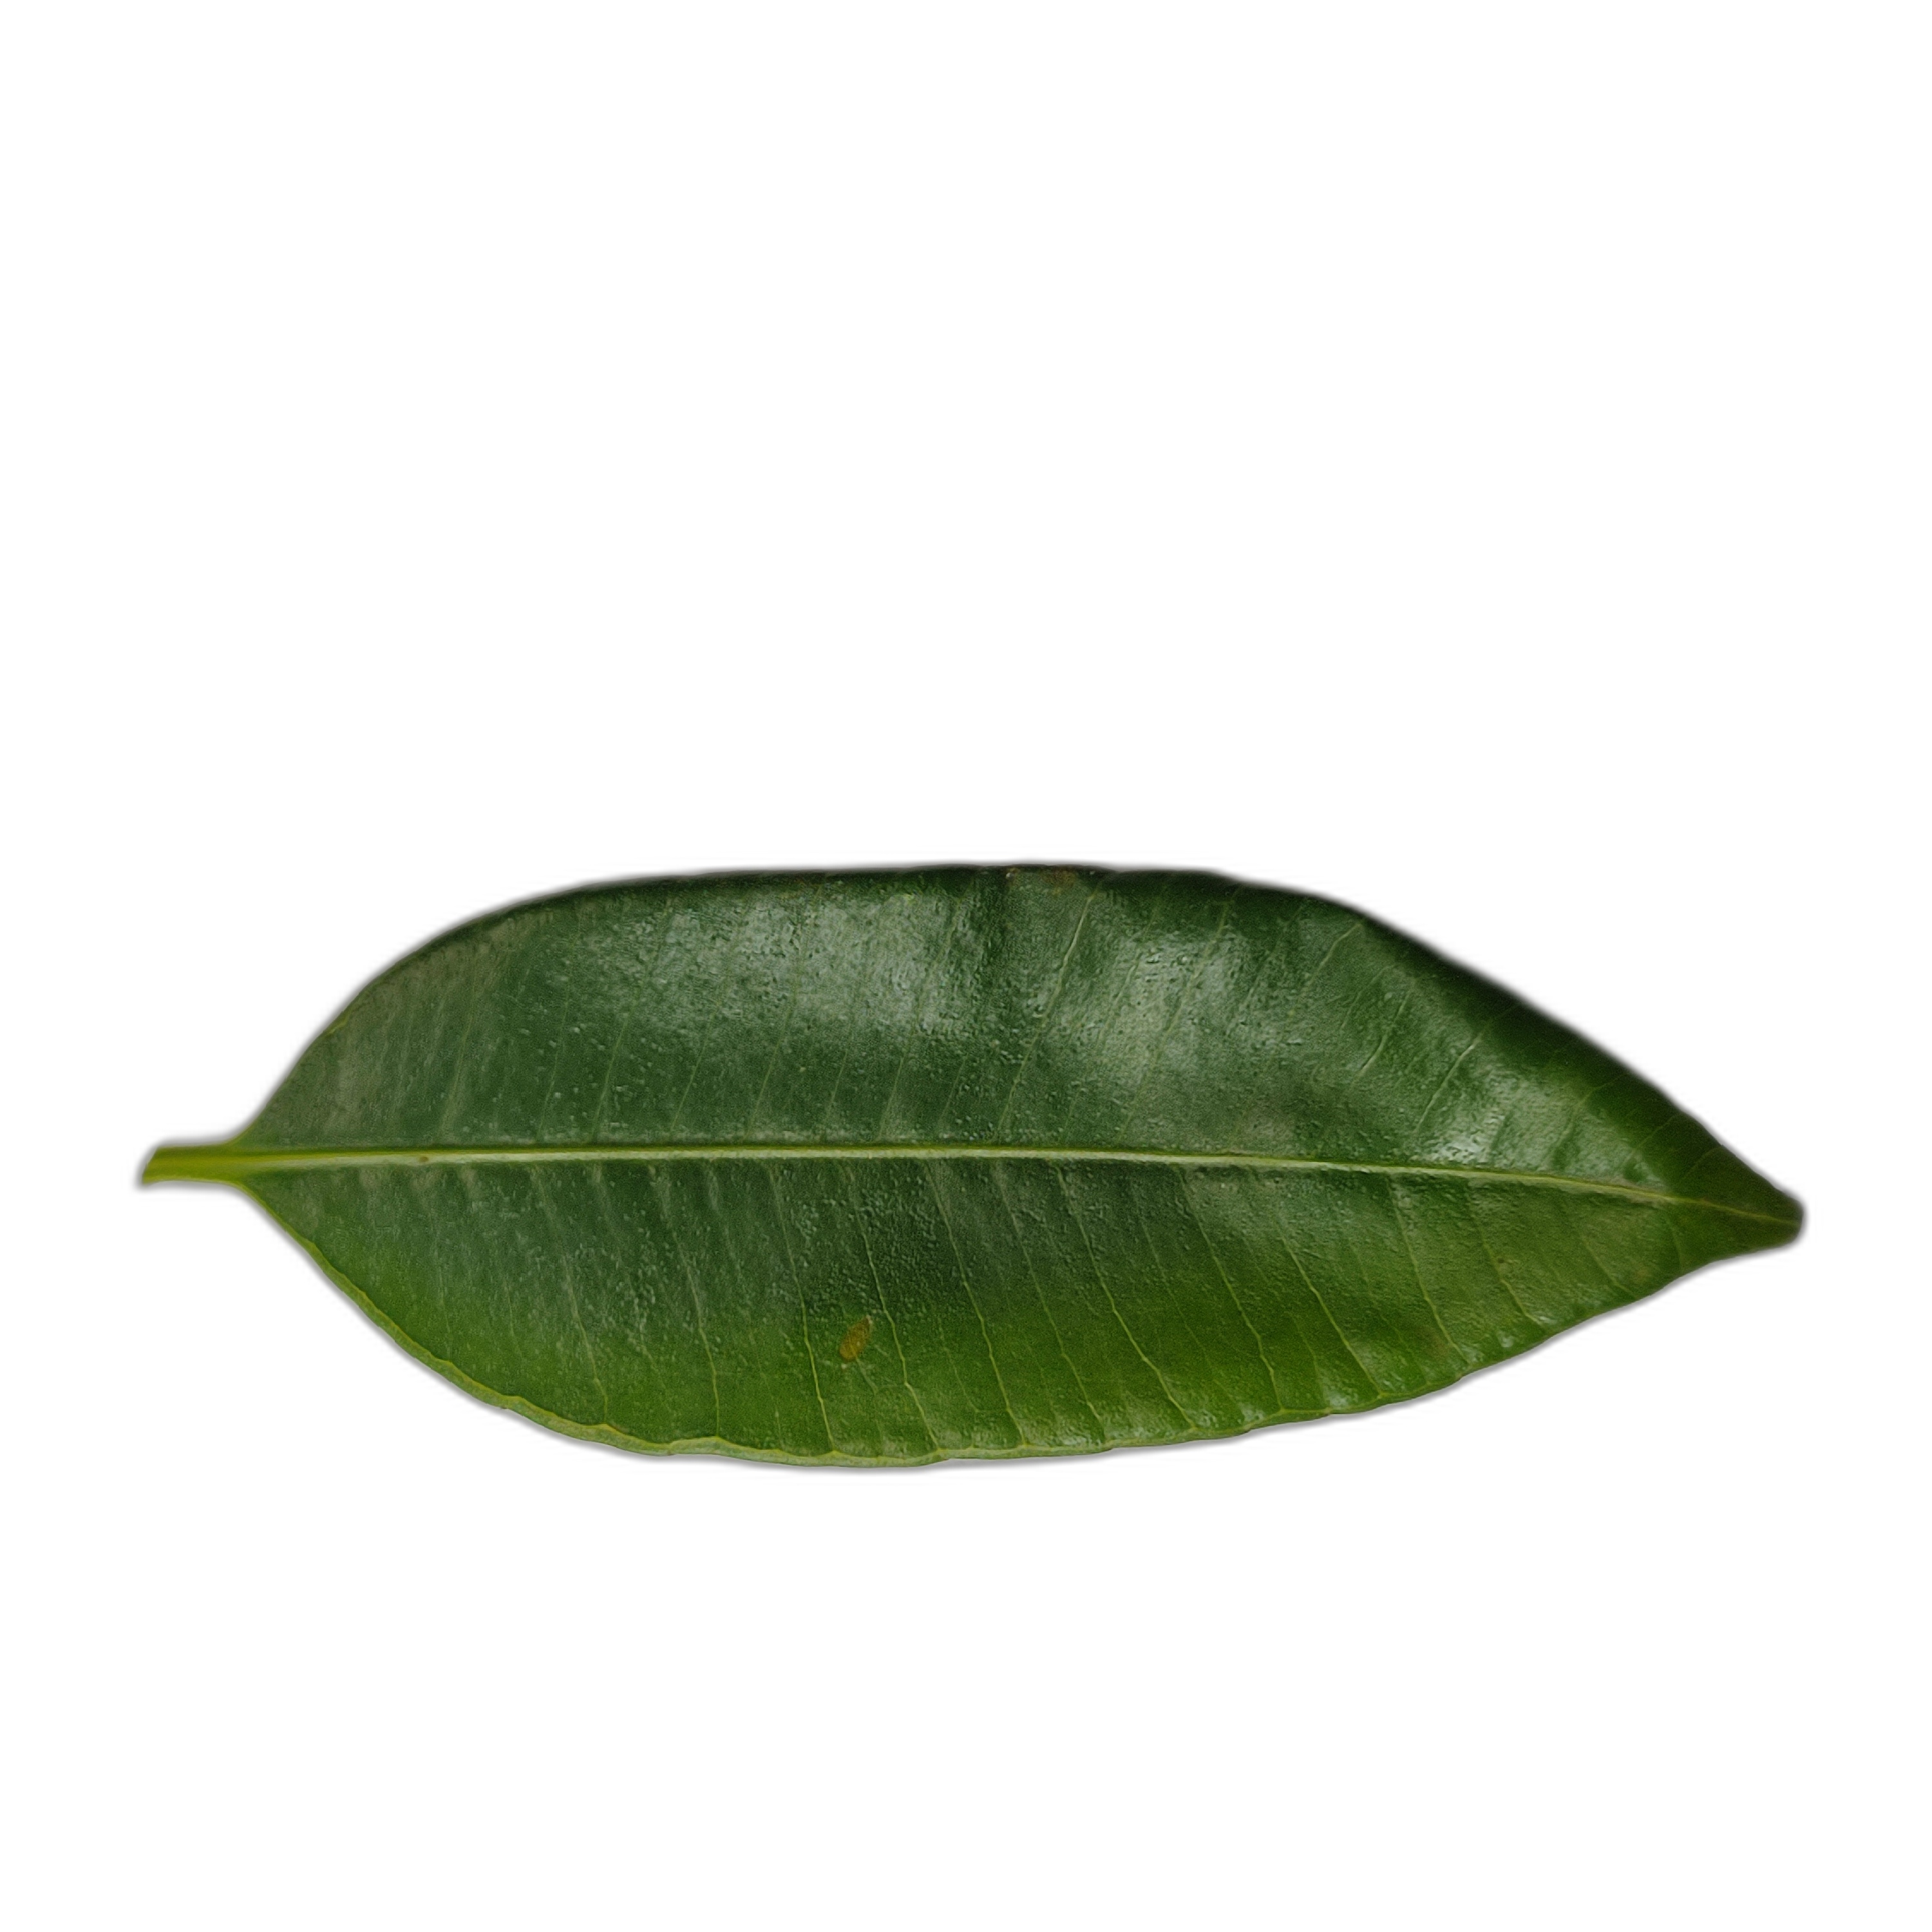
Label: healthy